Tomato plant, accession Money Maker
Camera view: bottom (45 deg); turntable rotation: 0 degrees
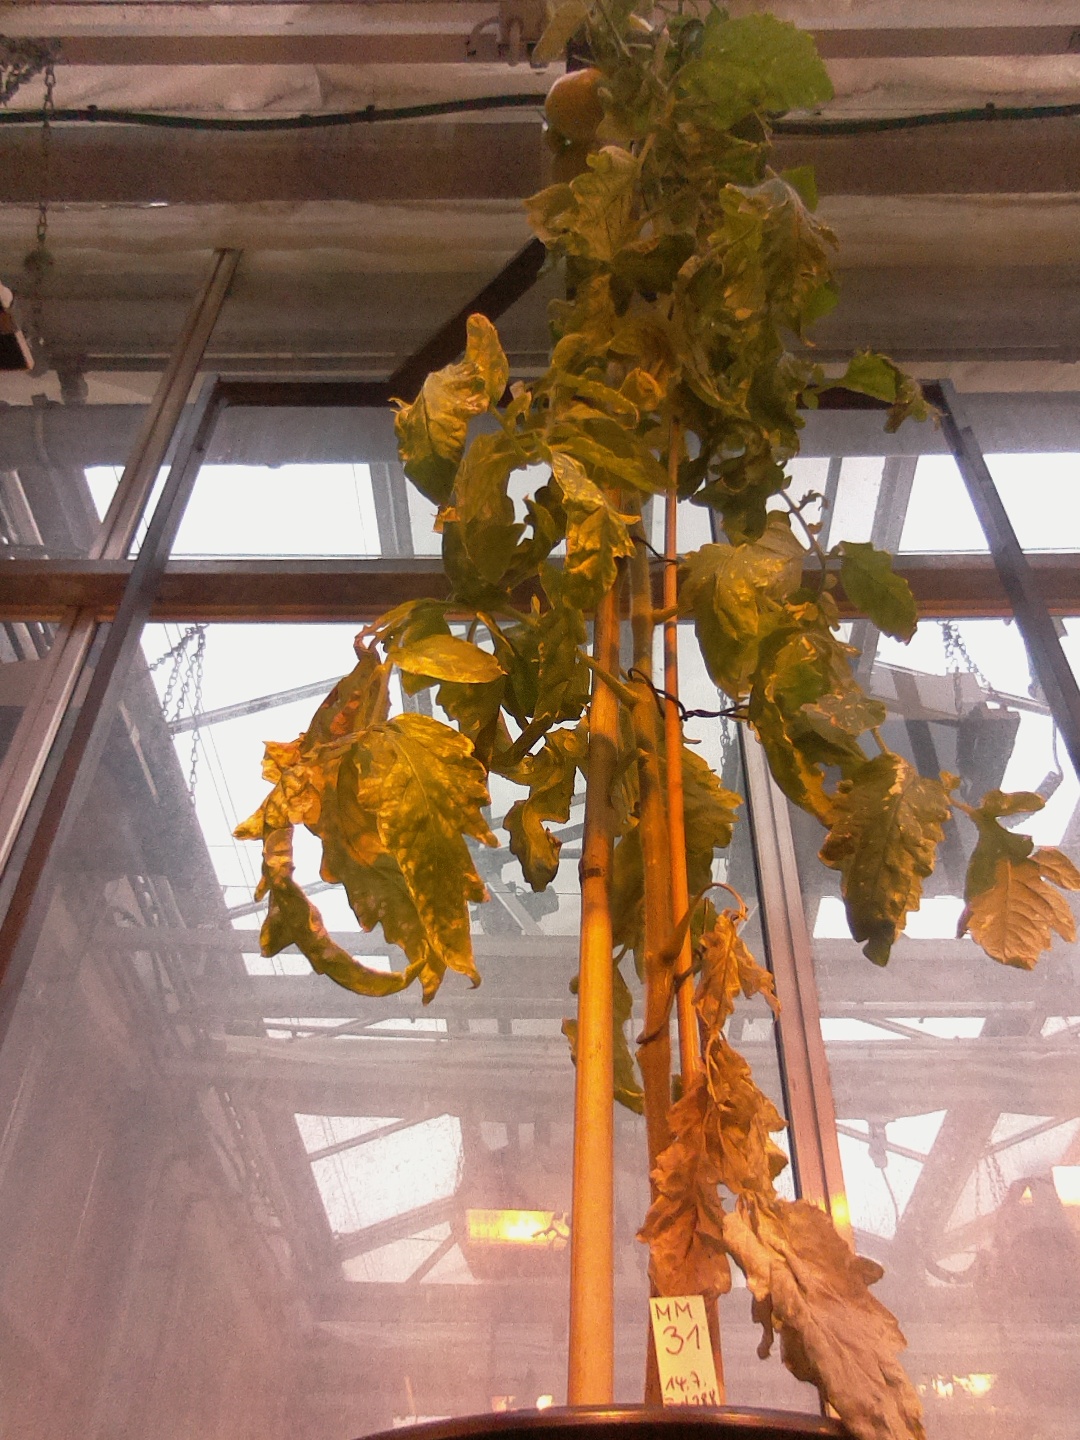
BBCH growth stage 80: fruits start showing typical ripe color (orange -> red)